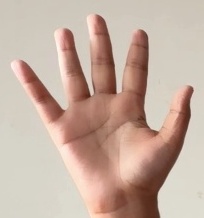
ASL sign: 5